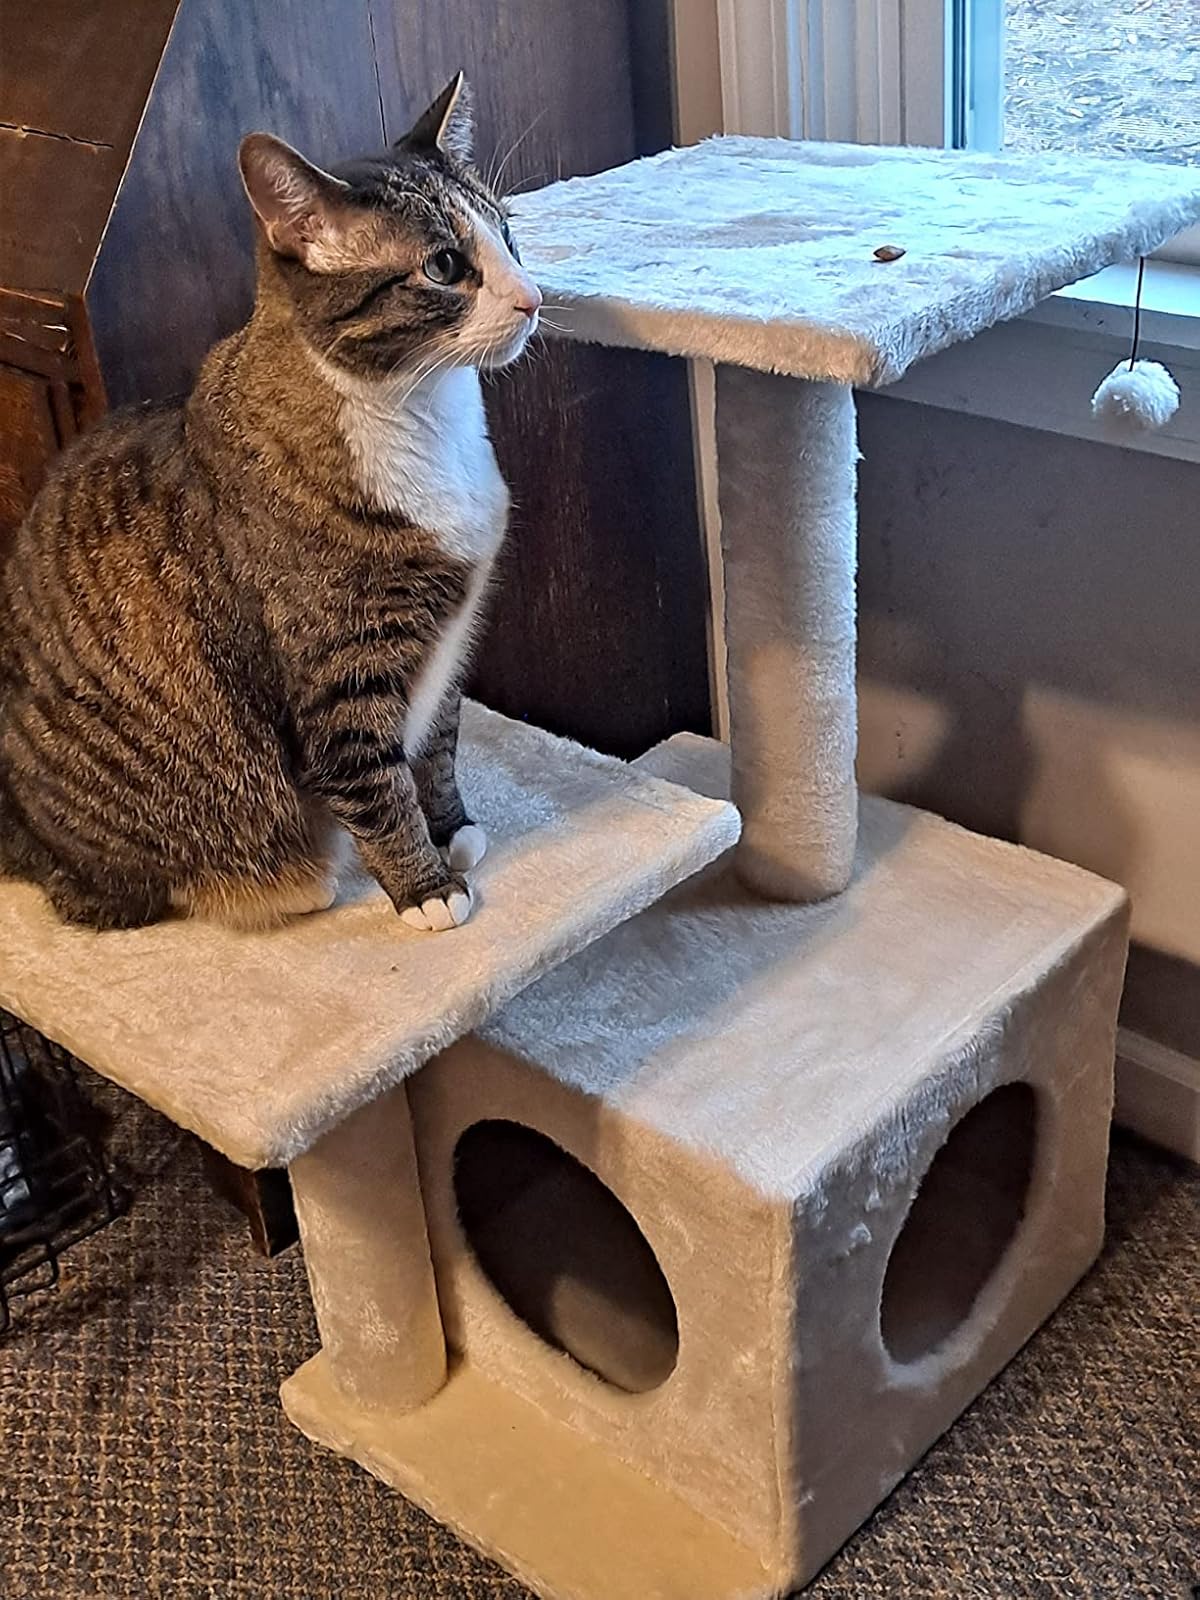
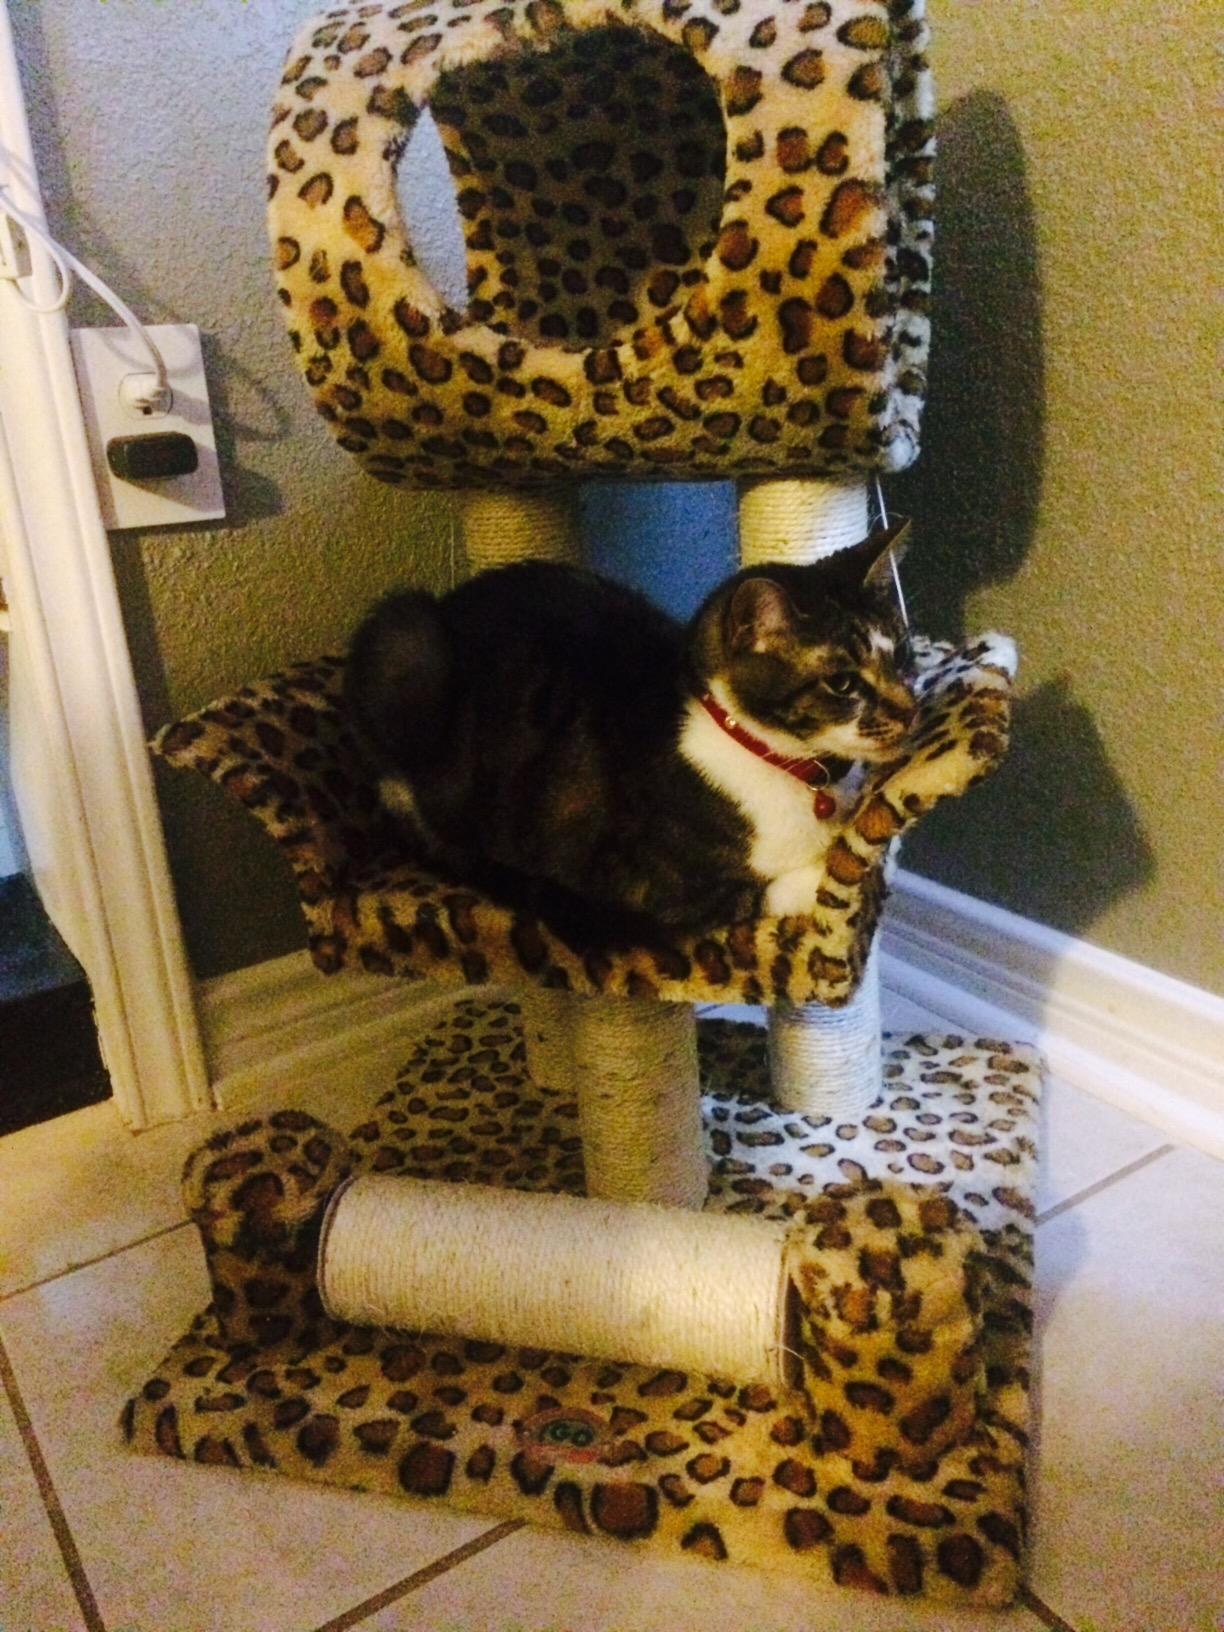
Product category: items_cat tree
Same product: no